2017–18 Sheffield Shield season

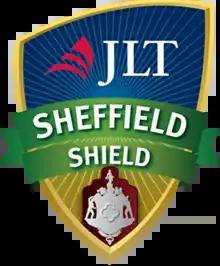

The 2017–18 Sheffield Shield season was the 116th season of the Sheffield Shield, the Australian domestic first-class cricket competition. It started on 26 October 2017 and finished on 27 March 2018. The opening round of matches were played as day/night fixtures and the first three rounds of matches took place before the Ashes series. Victoria were the defending champions.